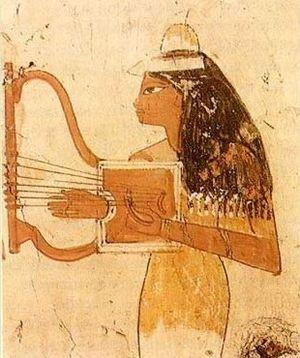
La place des femmes dans l'Égypte antique peut paraître surprenante de « modernité » si on la compare à celle qu'elle occupa dans une majorité de sociétés contemporaines et postérieures. Bien qu'hommes et femmes aient traditionnellement des prérogatives bien distinctes dans la société, il semble qu'il n'y ait pas eu de barrière infranchissable en face de celles qui désiraient s'éloigner de ce schéma. La société égyptienne reconnaît aux femmes, non seulement leur égalité avec les hommes, mais leur indispensable complémentarité qui s'exprime notamment dans l'acte créateur. Ce respect s'exprime clairement dans la morale et la théologie égyptienne, mais il est certes assez difficile de déterminer son degré d'application dans la vie quotidienne des Égyptiens.